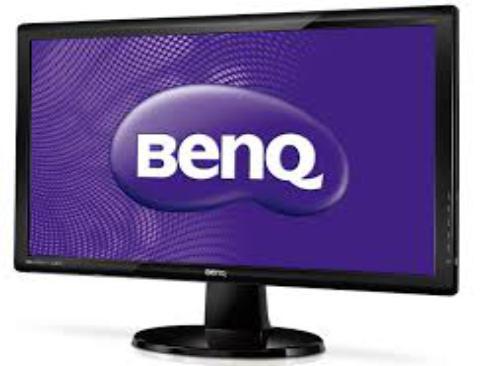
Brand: BenQ
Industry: Electronic